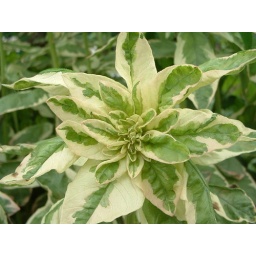
plant under pear tree